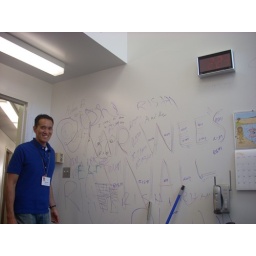
Here's Dave next to his wall. Decorated by the library boys and girls.